Great Lakes tectonic zone

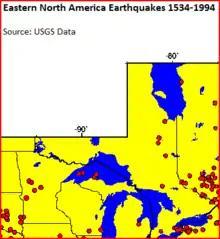
The red dots show larger-magnitude earthquakes in Minnesota, Wisconsin, Michigan's Upper Peninsula and southern Ontario. The earthquake near Minnesota's western "bulge" is the Morris earthquake.

Swarms of mafic dikes and sills are typical of continental rifting and can be used to time supercontinent breakup. Intrusion of the 2,475- to 2,445-million-year-old Matachewan-Hearst Mafic Dike Swarm and the 2,490- to 2,475-million-year-old East Bull Lake suite of layered mafic intrusive rocks are interpreted as indicating early Paleoproterozoic, mantle-hotspot driven rifting centered near Sudbury, Ontario, during the onset of Kenorland breakup. Radiometric dating shows that the Wyoming province's Blue Draw Metagabbro was undergoing rifting at , the same time the emplacement of the long belt of mafic layered intrusions in the Sudbury region.